Sky position (RA, Dec in degrees): 129.696, 7.481
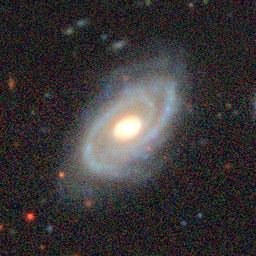
Galaxy morphology: Unbarred Tight Spiral Galaxies